New York State Route 27A

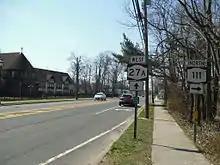
NY 27A westbound at the junction with NY 111 in Islip

In Bay Shore, NY 27A crosses an intersection with the southern terminus of CR 13A (Clinton Avenue) and soon CR 13 (Fifth Avenue). Now known as West Main Street, NY 27A crosses through downtown Islip, changing to East Main at Fourth Avenue. The route soon bends eastward past Orowoc Lake, passing several commercial businesses in both directions. The route intersects with Nassau Avenue in front of Islip Town Hall before intersecting with the southern terminus of NY 111 (Islip Avenue). Passing Brookwood Hall Park, the route crosses into East Islip, retaining the West Main Street name, remaining a two-lane commercial street. Crossing the southern terminus of CR 17 (Carelton Avenue), NY 27A changes names to East Main Street, crossing through the Country Village section of East Islip.